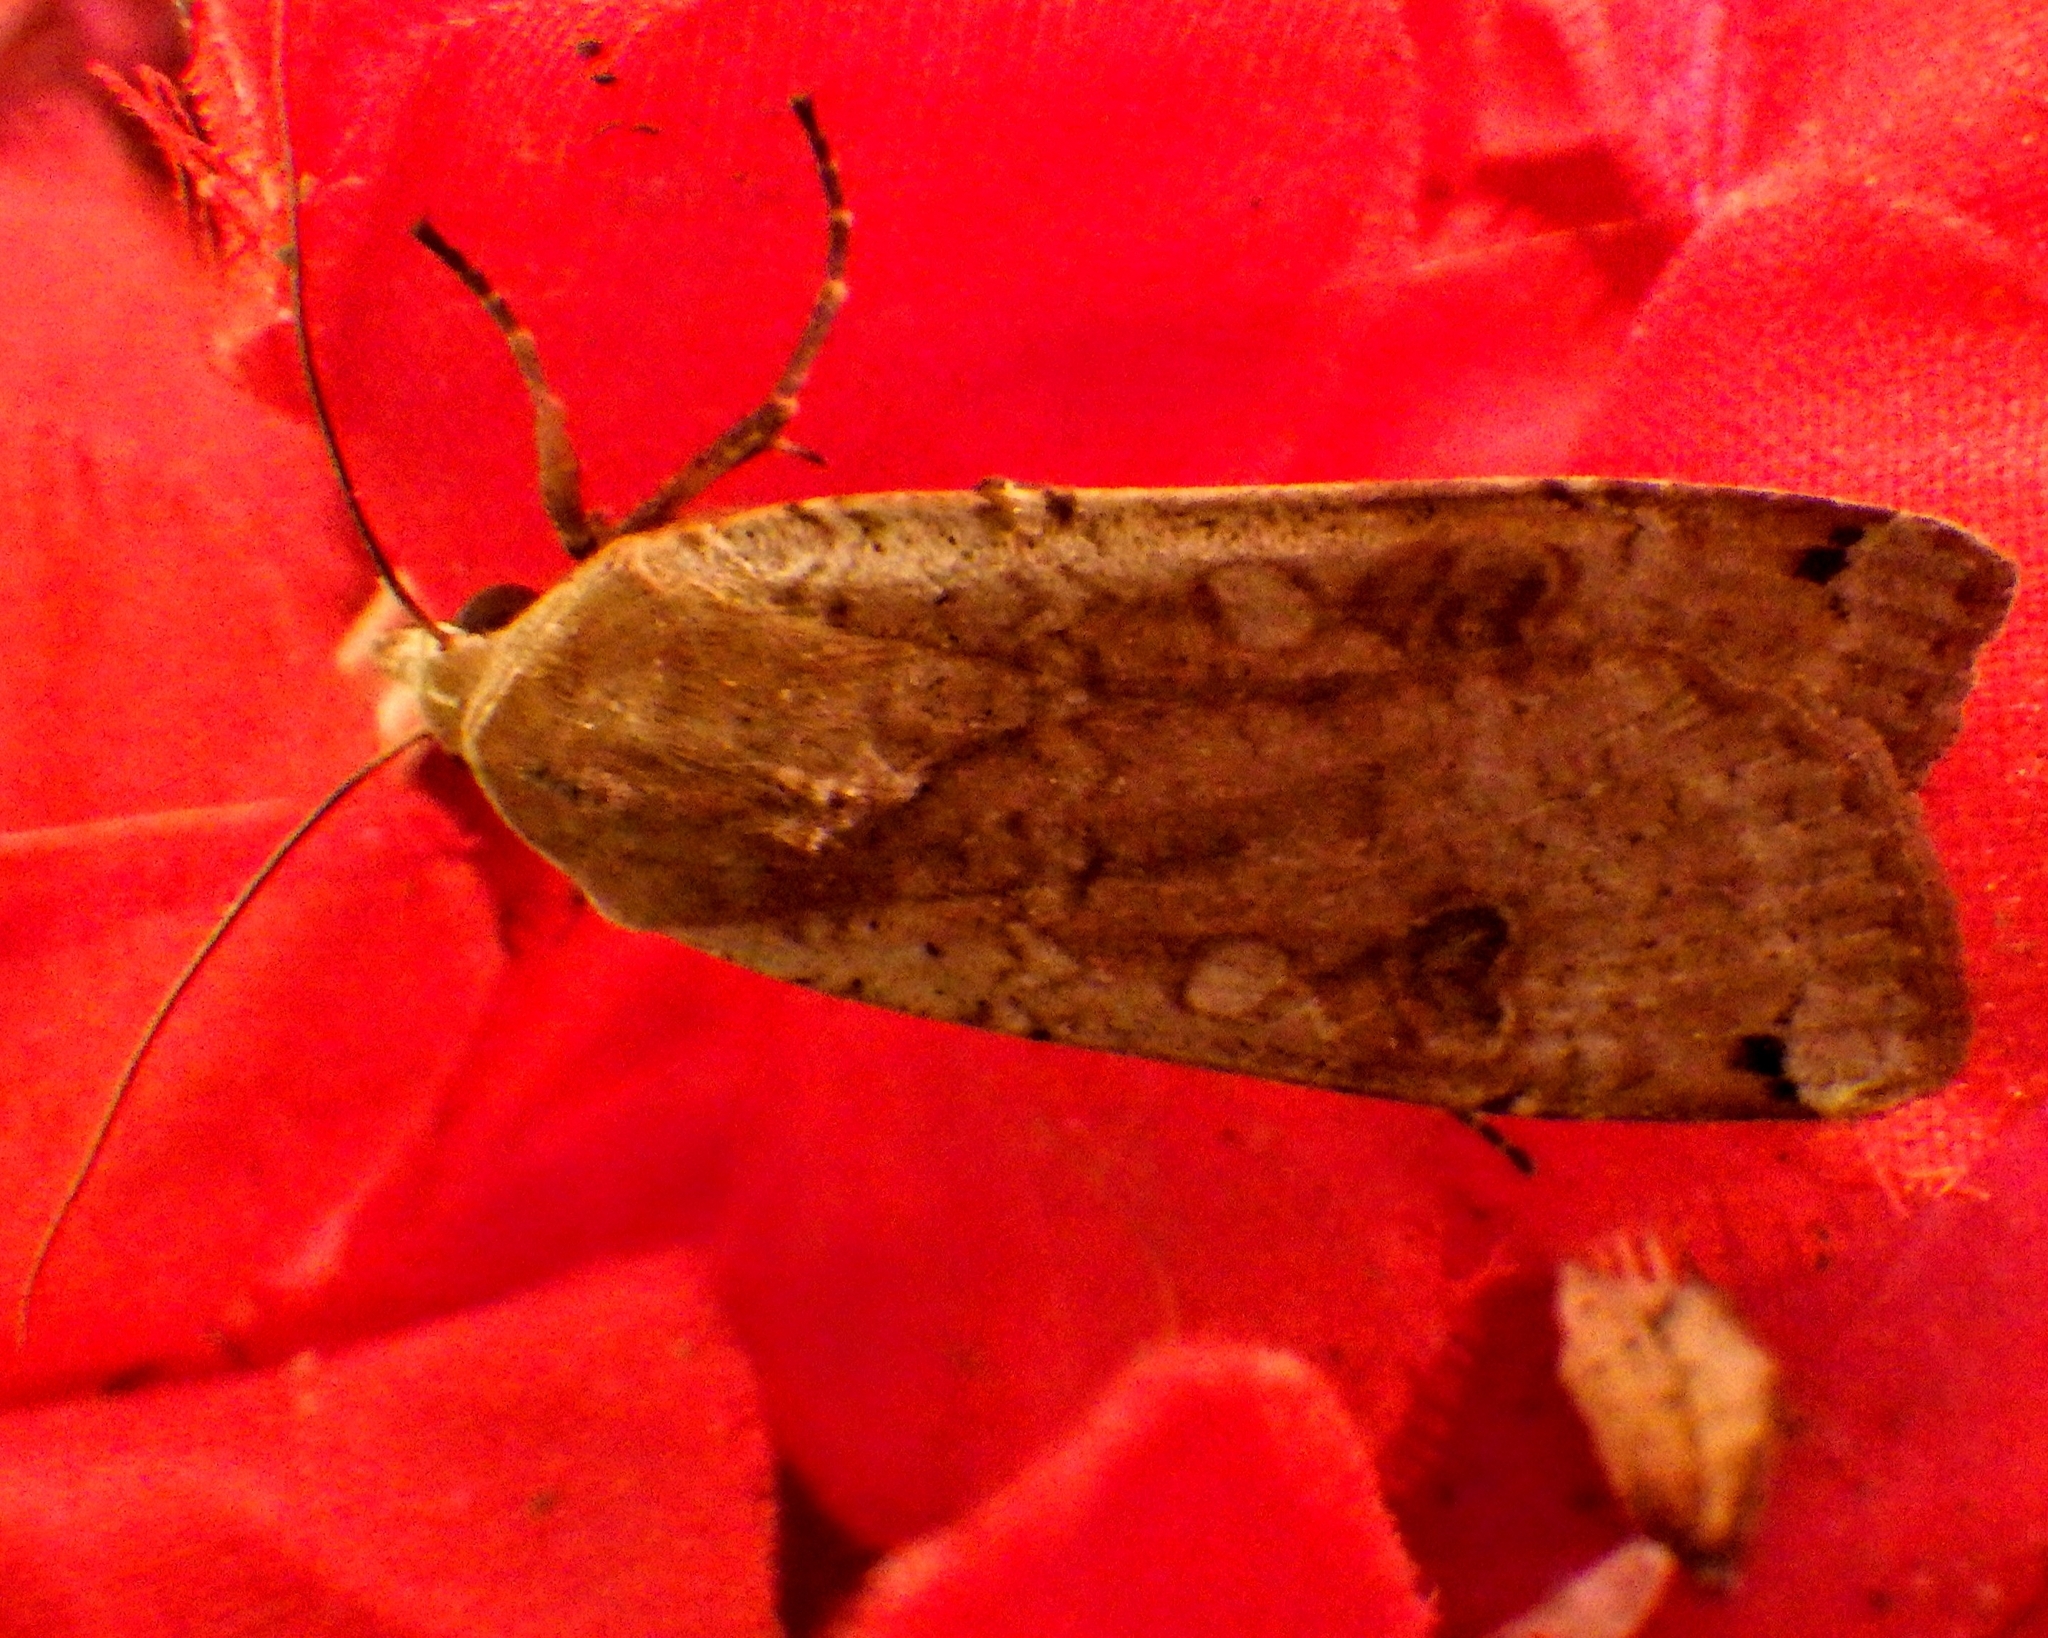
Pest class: cutworms